Phoenix Park

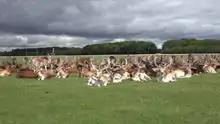
Deer resting in the Phoenix Park

After the Normans conquered Dublin and its hinterland in the 12th century, Hugh Tyrrel, 1st Baron of Castleknock, granted a large area of land, including what now comprises the Phoenix Park, to the Knights Hospitaller. They established an abbey at Kilmainham on the site now occupied by Royal Hospital Kilmainham. The knights lost their lands in 1537 following the Dissolution of the Monasteries under Henry VIII of England. Eighty years later the lands reverted to the ownership of the King's representatives in Ireland.